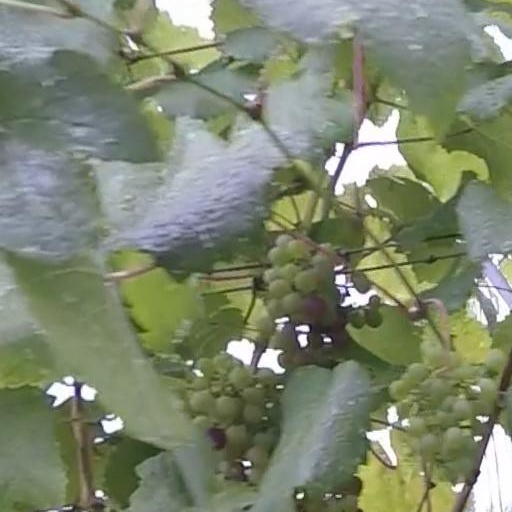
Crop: grape